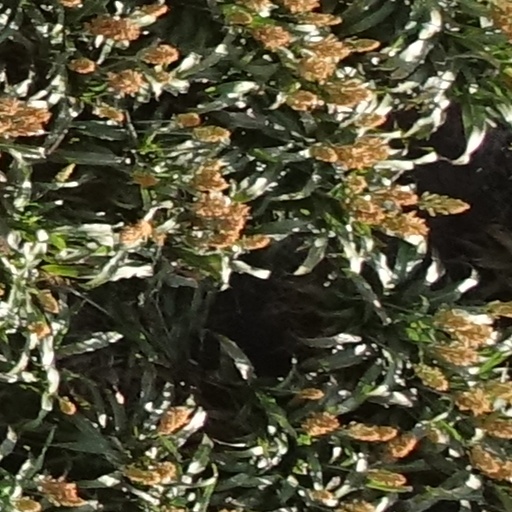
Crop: sorghum